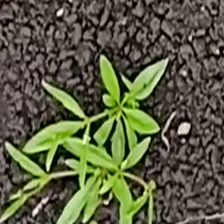
Weed species: Graceful_Sandmart_(Euphorbia hypericifolia)